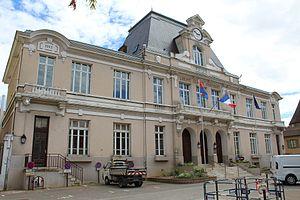
Hôtel de ville de Châtillon-sur-Chalaronne.
Châtillon-sur-Chalaronne est une commune française située dans le département de l'Ain, en région Auvergne-Rhône-Alpes. La commune est chef-lieu du canton de Châtillon-sur-Chalaronne, qui regroupe 26 communes ; elle est membre de la Communauté de communes de la Dombes dont elle est le siège.